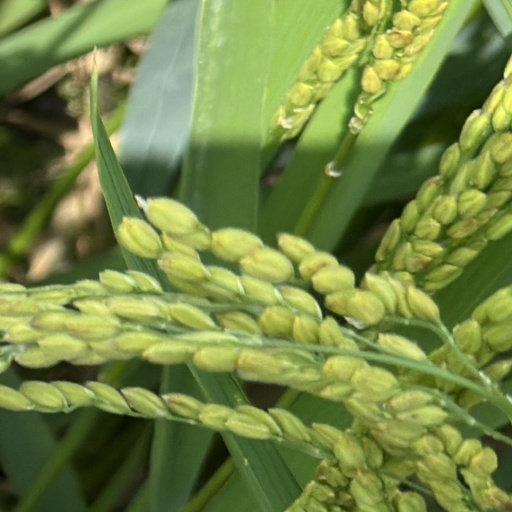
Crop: rice